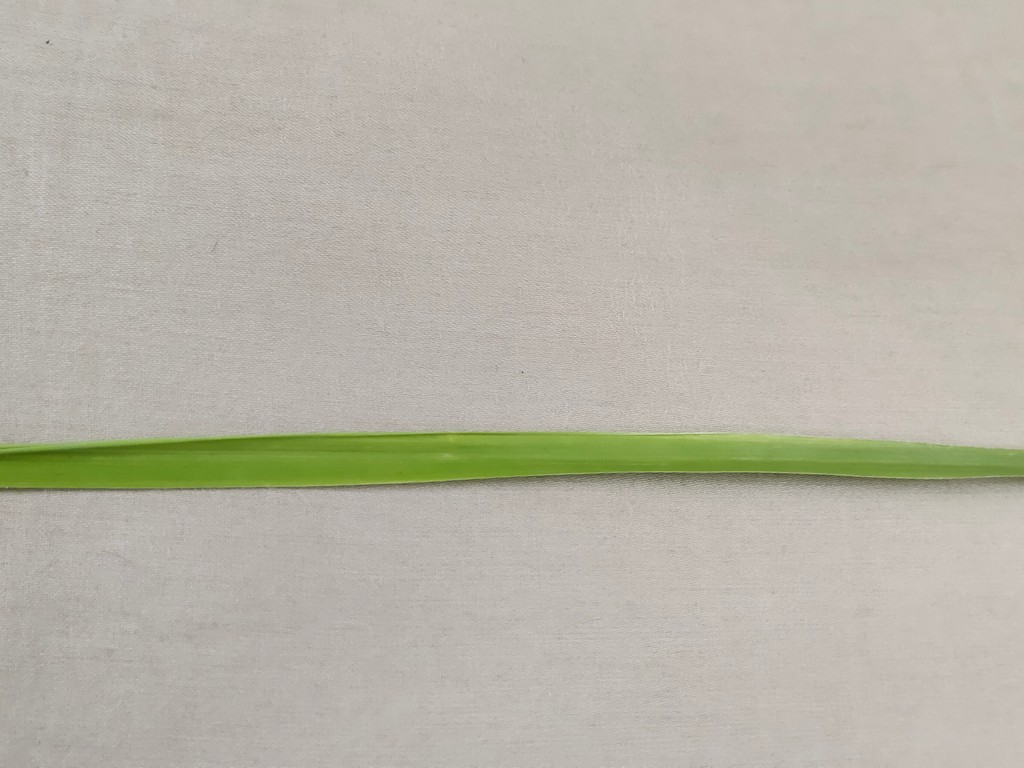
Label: Healthy